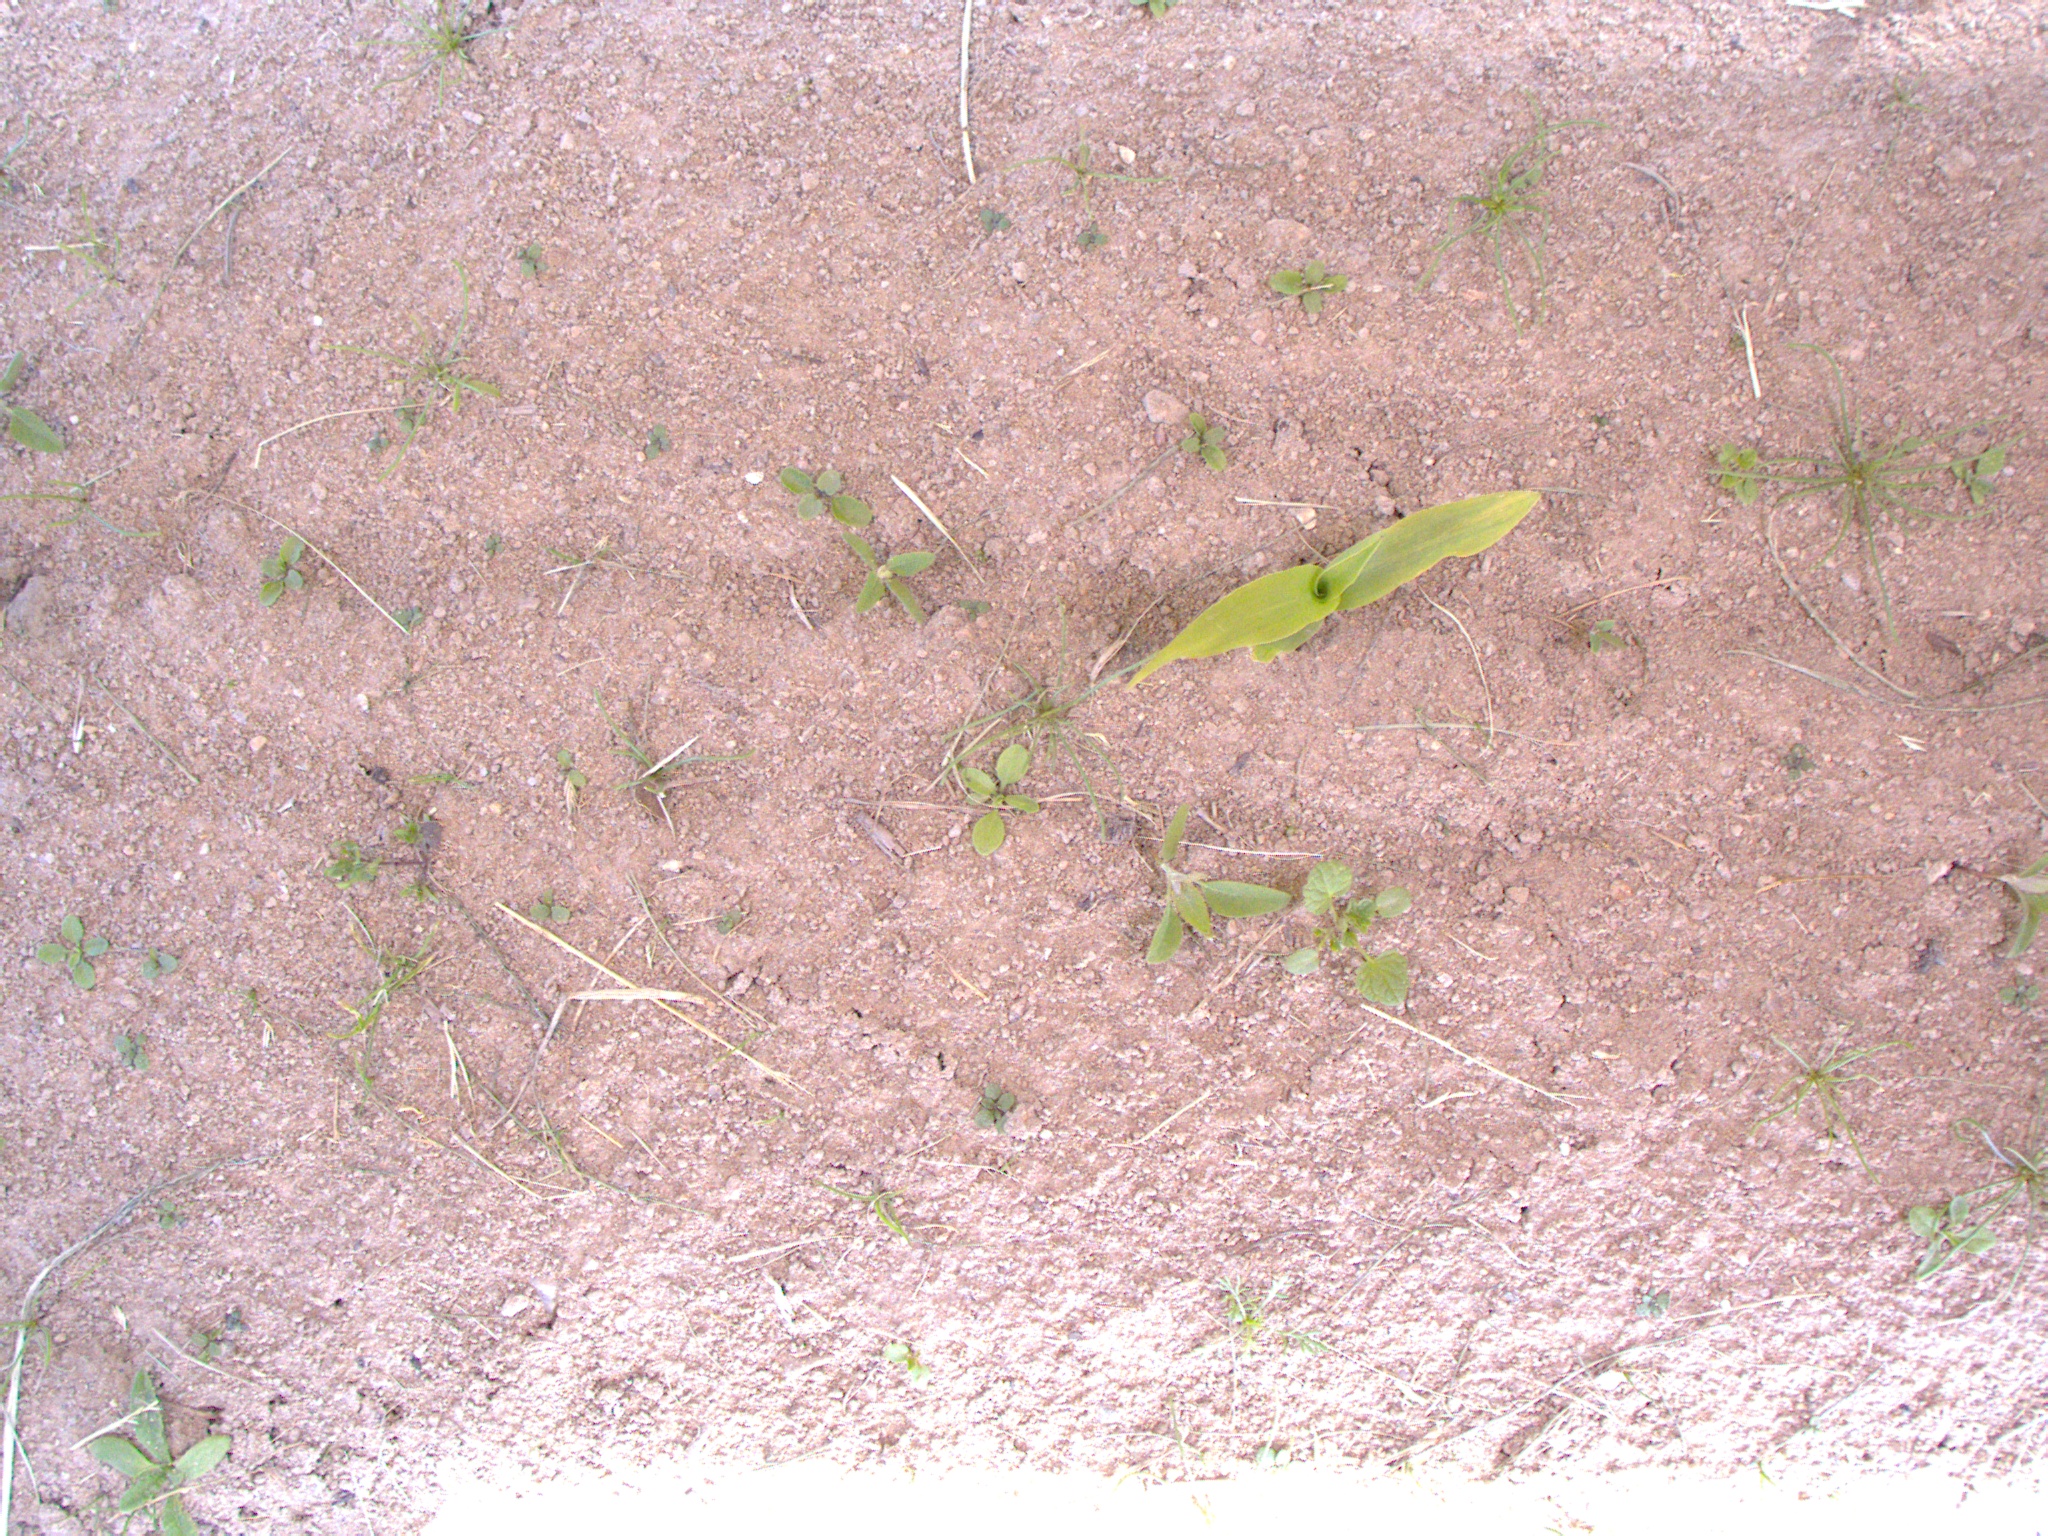
Crop: maize
Objects: maize, stem_maize